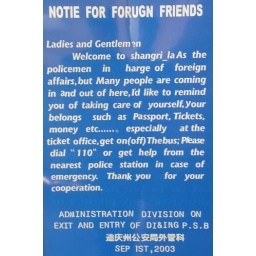
i forgot my passport on a window sill in this bus station and found it back 24h later !!!